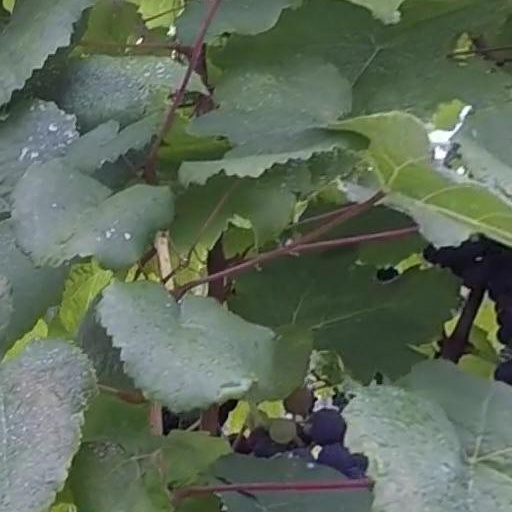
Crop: grape